Godzilla: Destroy All Monsters Melee

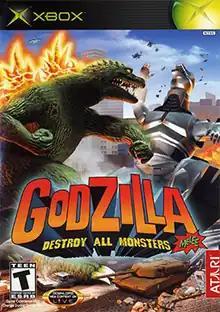
North American Xbox cover art

Godzilla: Destroy All Monsters Melee is a fighting game based on Toho's "Godzilla" franchise. It was developed by Pipeworks Software and published by Infogrames under the Atari brand for GameCube in 2002. A companion game developed by WayForward Technologies for Game Boy Advance, Godzilla: Domination!, was released in November of the same year. "Destroy All Monsters Melee" was later released for Xbox in 2003, featuring additional content and enhanced graphics.